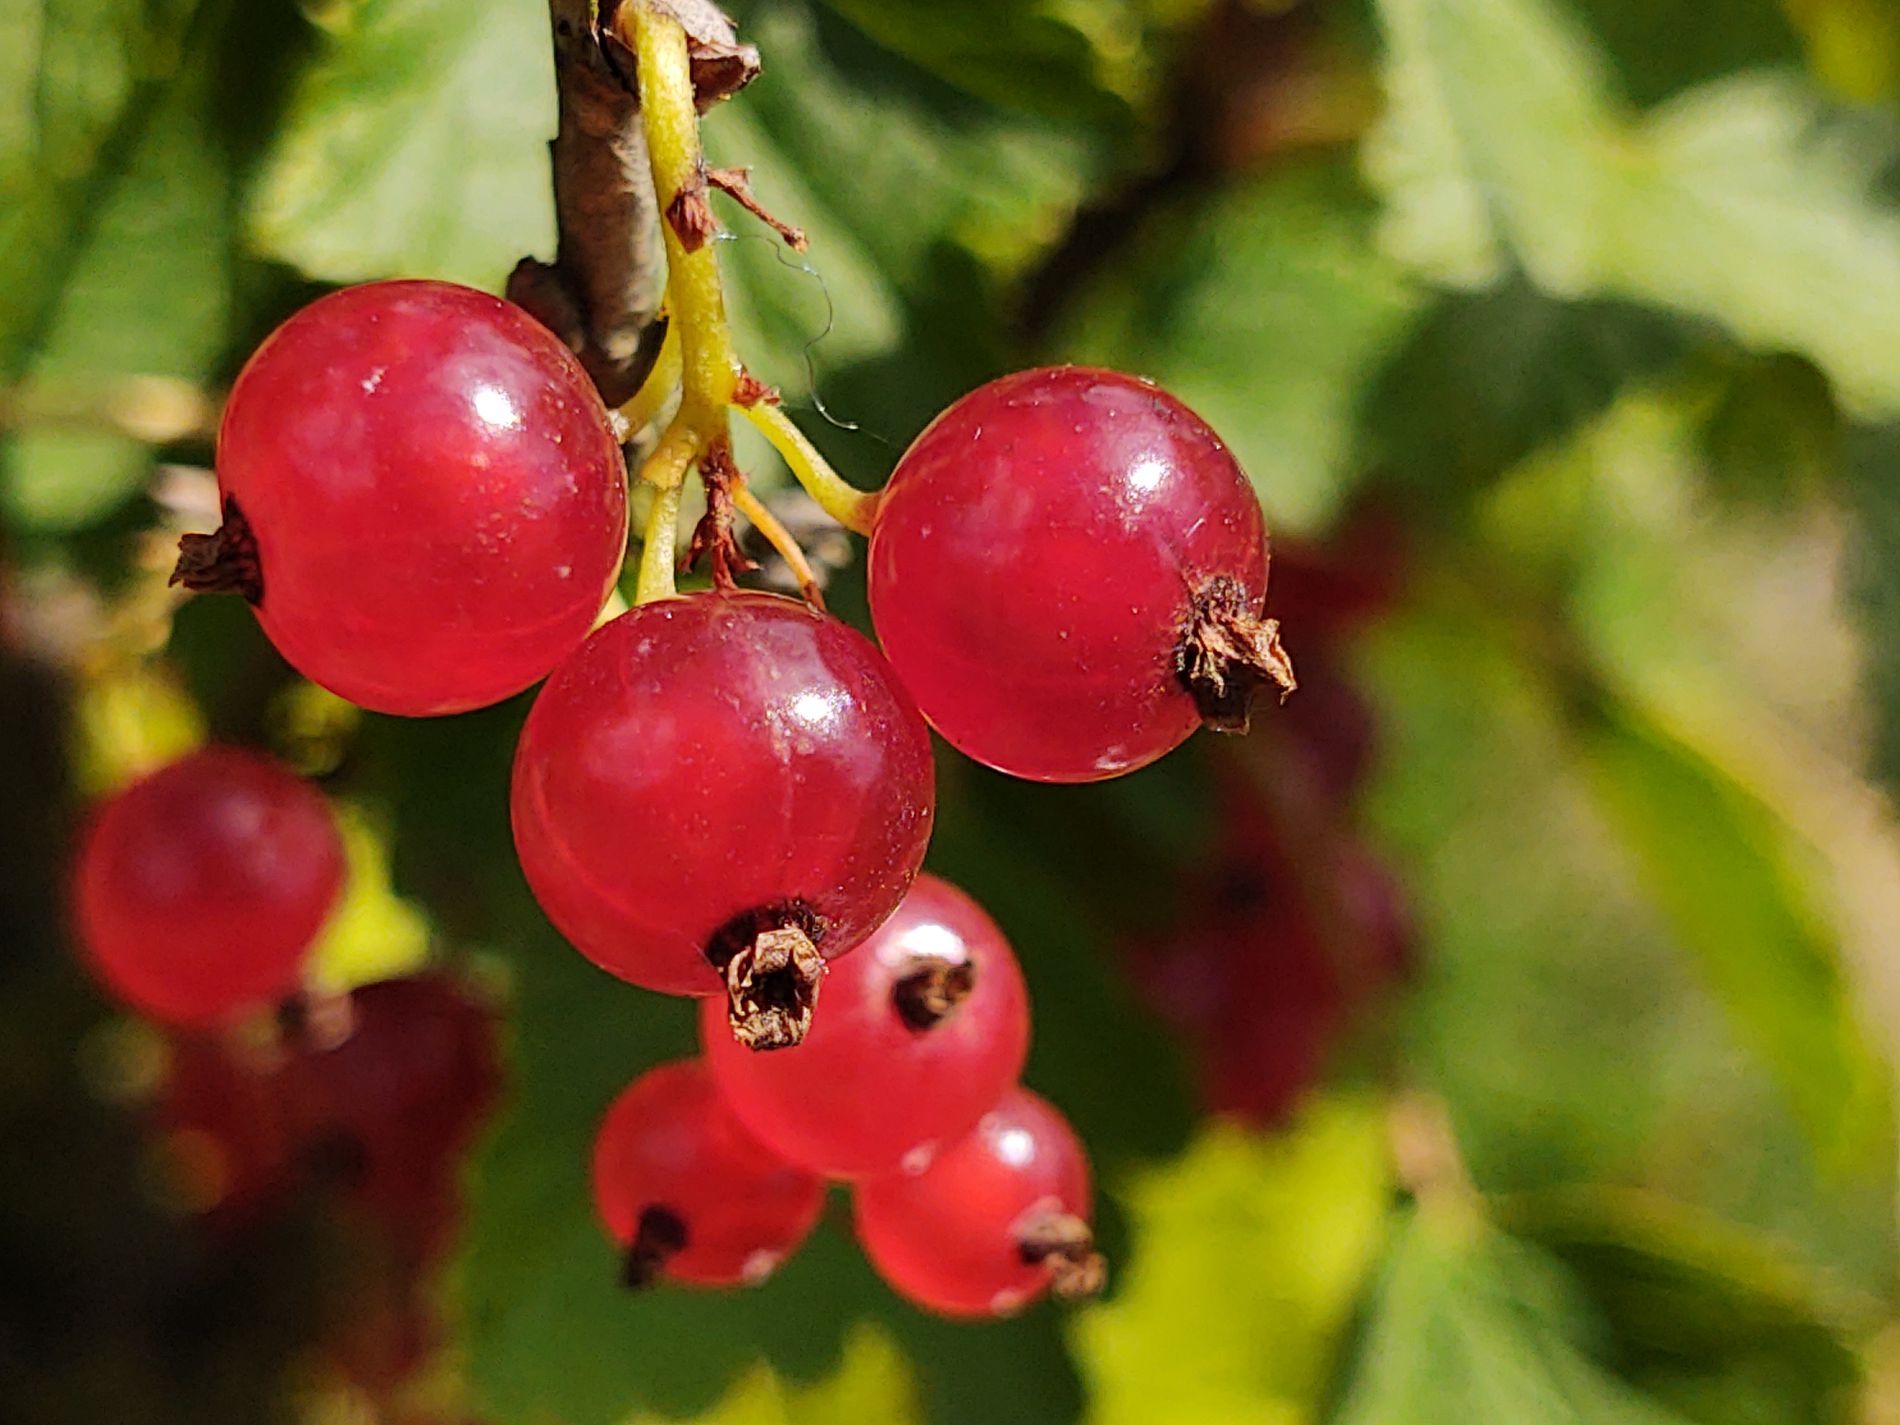
Grapes in nature
The picture features multiple reddish grapes attached to their plants. The background is made up of blurry green nature.
Taken at eye level in daylight, this photograph shows fruits in nature. The reddish color of the grapes make a clear contrast against the green nature. The blurry background highlight the texture of the grapes. The general atmosphere is spring like.
Labels: Food, Fruit, Plant, Produce, Berry, Ball, Cricket, Cricket Ball, Sport, Cherry, Grapes, Blueberry, Leaf, Nature, Stem, grape
Camera: motorola motorola one zoom
Aperture: F1.7
Exposure: 1/4000 sec
ISO: 100
Focal length: 4.7 mm